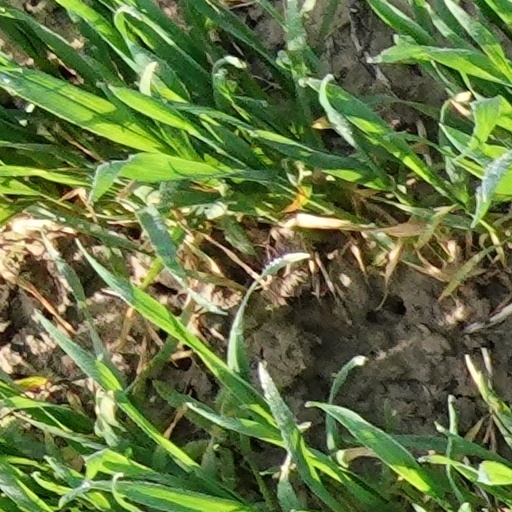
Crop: wheat